Bingo (American version)

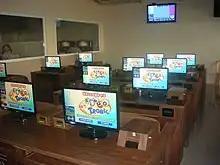
Bingo-Tronic machines in a computerized bingo parlor, 2012

In the United States, bingo games are commonly organized by churches or charity organizations, with their legality and stakes varying by state regulation. Bingo halls in some states are rented out to sponsoring organizations, and these halls often host games almost daily. Church-run games, on the other hand, are typically weekly events held on church premises. These games are usually played for modest stakes, although the final game of a session often features a coverall game with a larger jackpot prize for winning within a certain quantity of numbers called. A progressive jackpot is one that may increase per session until it is won.